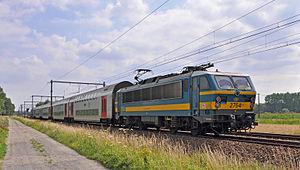
Locomotive électrique de la SNCB, Série 27